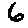
Label: 6